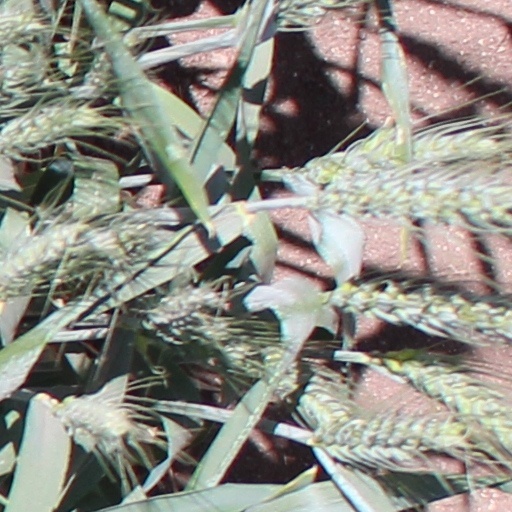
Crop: wheat